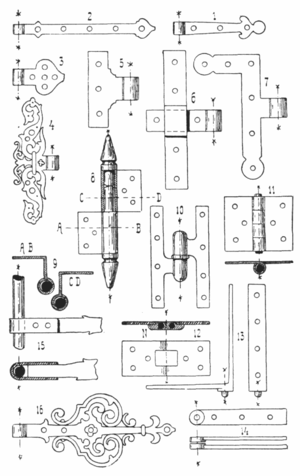
Hængsel
Flere forskellige hængsler.
Et hængsel er et beslag som anvendes til at forbinde to objekter når man ønsker at det ene skal kunne rotere i forhold til det andet. Hængsler anvendes sædvanligvis til at hænge åbenbare vinduer og døre op.